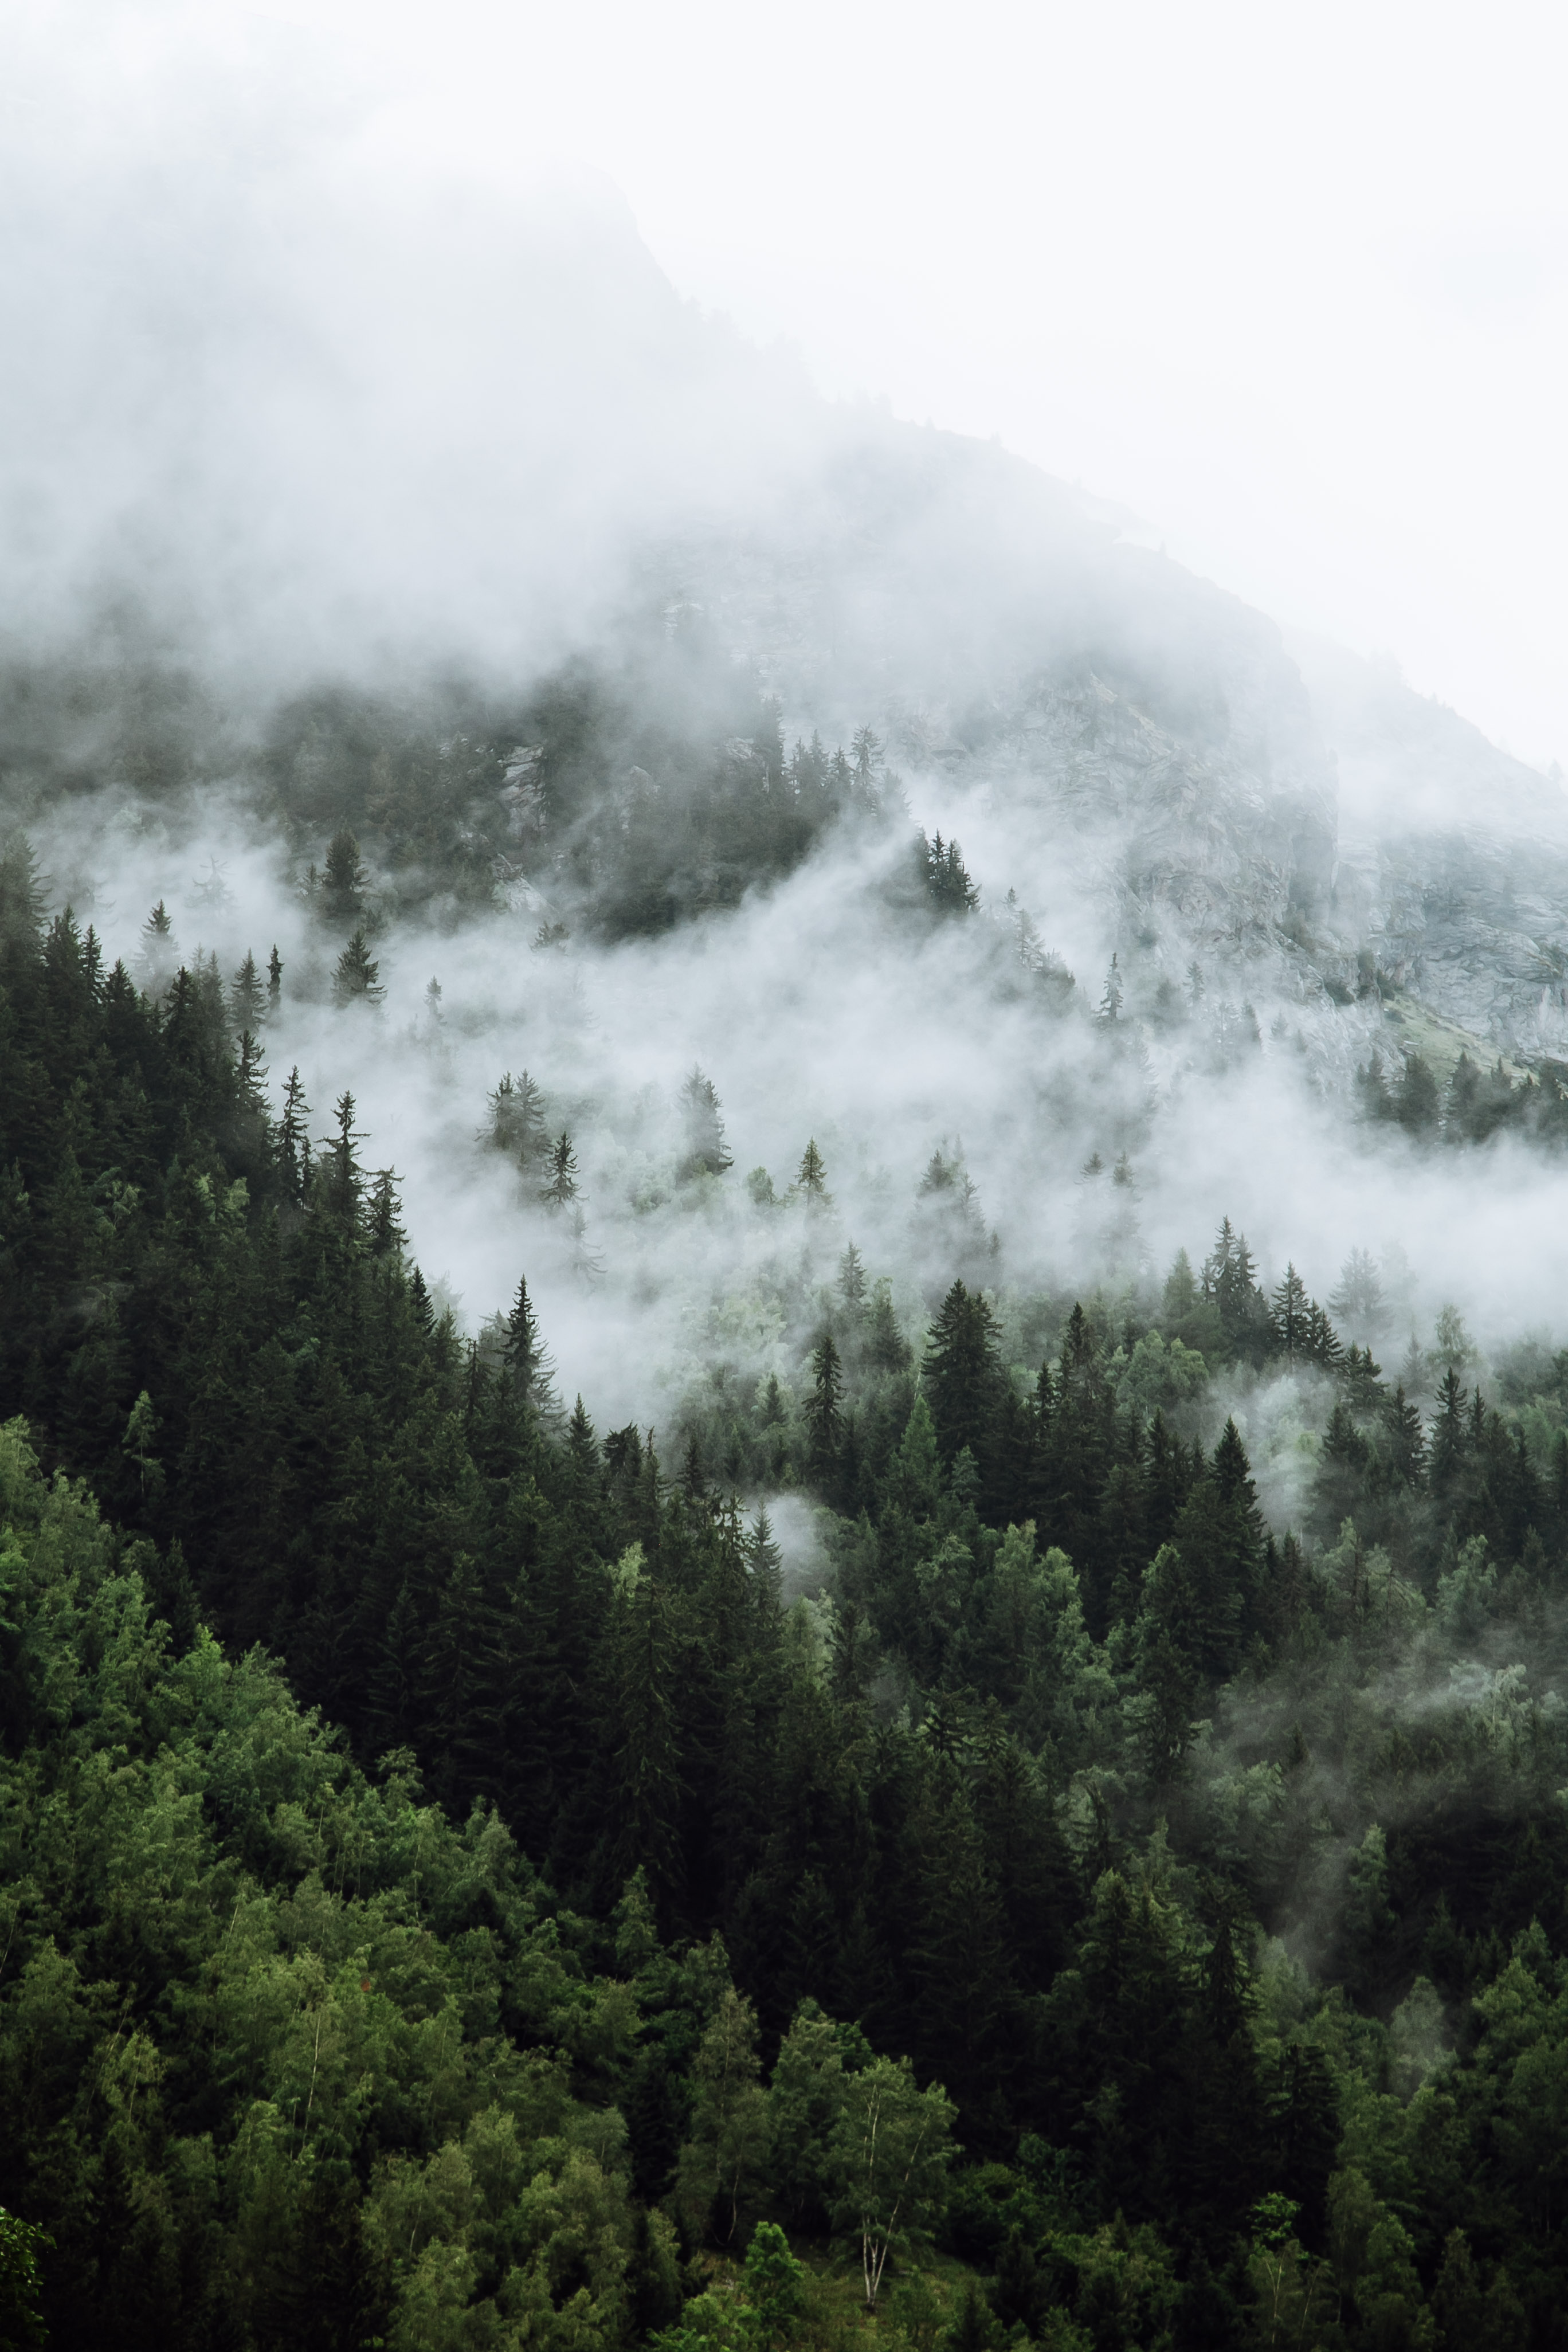
cloud, sky, atmosphere, plant community, mountain, fog, plant, natural landscape, highland, tree, atmospheric phenomenon, terrain, mountainous landforms, landscape, geological phenomenon, cumulus, haze, hill, mist, mountain range, valley, forest, grassland, spruce fir forest, massif, hill station, ridge, temperate broadleaf and mixed forest, meteorological phenomenon, fell, jungle, chaparral, tropical and subtropical coniferous forests, conifer, smoke, old growth forest, rainforest, valdivian temperate rain forest, grass, shrubland, evergreen, temperate coniferous forest, road, fir, pine, slope, rock, pine family